Precision glass moulding

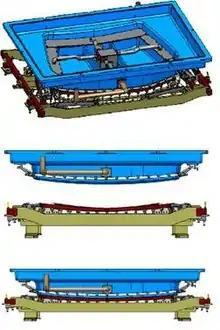
Glass press production mould tool

Precision glass moulding is a replicative process that allows the production of high precision optical components from glass without grinding and polishing. The process is also known as ultra-precision glass pressing. It is used to manufacture precision glass lenses for consumer products such as digital cameras, and high-end products like medical systems. The main advantage over mechanical lens production is that complex lens geometries such as aspheres can be produced cost-efficiently.